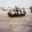
Label: tank